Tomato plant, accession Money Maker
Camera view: vertical (180 deg); turntable rotation: 30 degrees
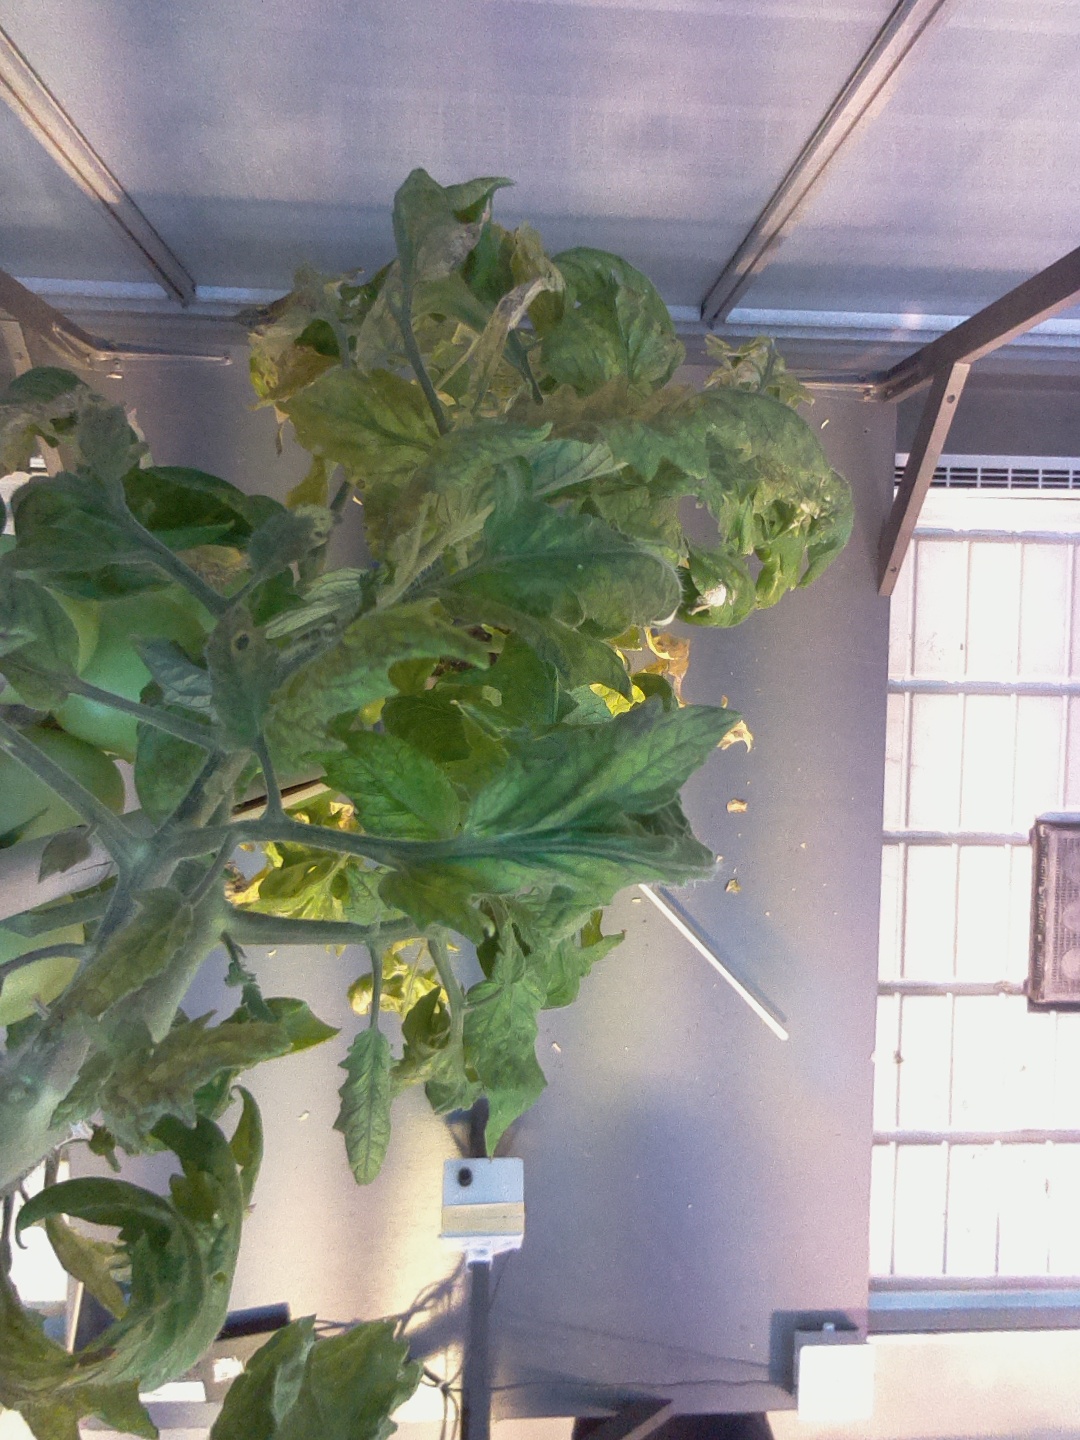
BBCH growth stage 79: 90% -100% of final fruit size